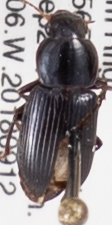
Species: Discoderus robustus
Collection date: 2018-09-12
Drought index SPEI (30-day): -0.39
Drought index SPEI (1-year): -1.69
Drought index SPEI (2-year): -1.45